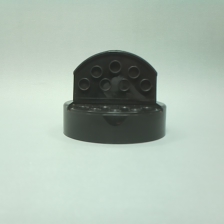
Color: black
Cap type: dual flip-top cap